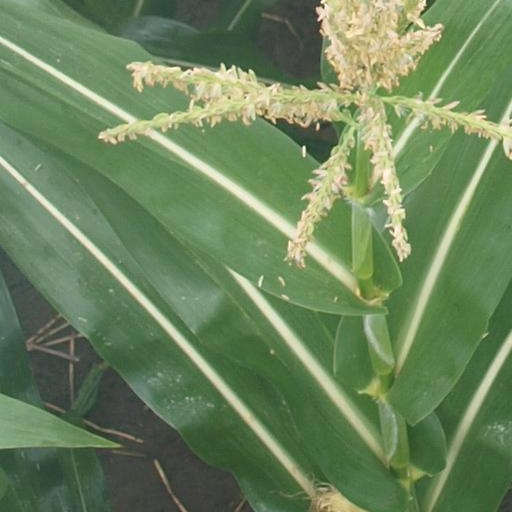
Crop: maize; corn